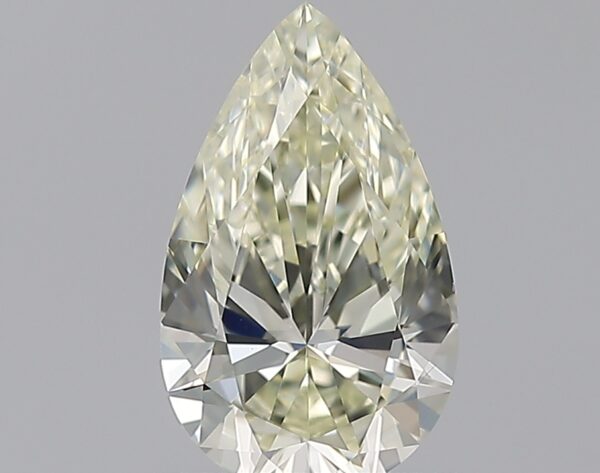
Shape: pear
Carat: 0.93
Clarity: VS1
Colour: M
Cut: EX
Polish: EX
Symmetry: VG
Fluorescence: M
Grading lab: GIA
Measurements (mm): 8.99 x 5.43 x 3.29